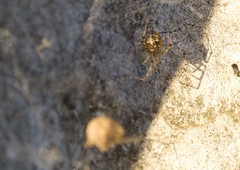
Species: Parasteatoda_tepidariorum